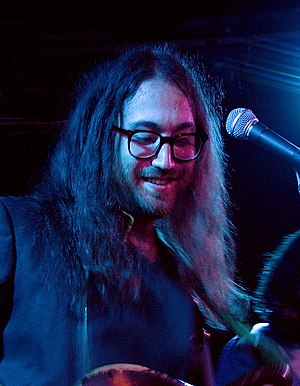
Sean Lennon
Sean Lennon i september 2013.
Sean Taro Ono Lennon er en amerikansk musiker, skuespiller og manuskriptforfatter som er søn af musikerne Yoko Ono og John Lennon. Hans gudfar er musikeren Elton John.